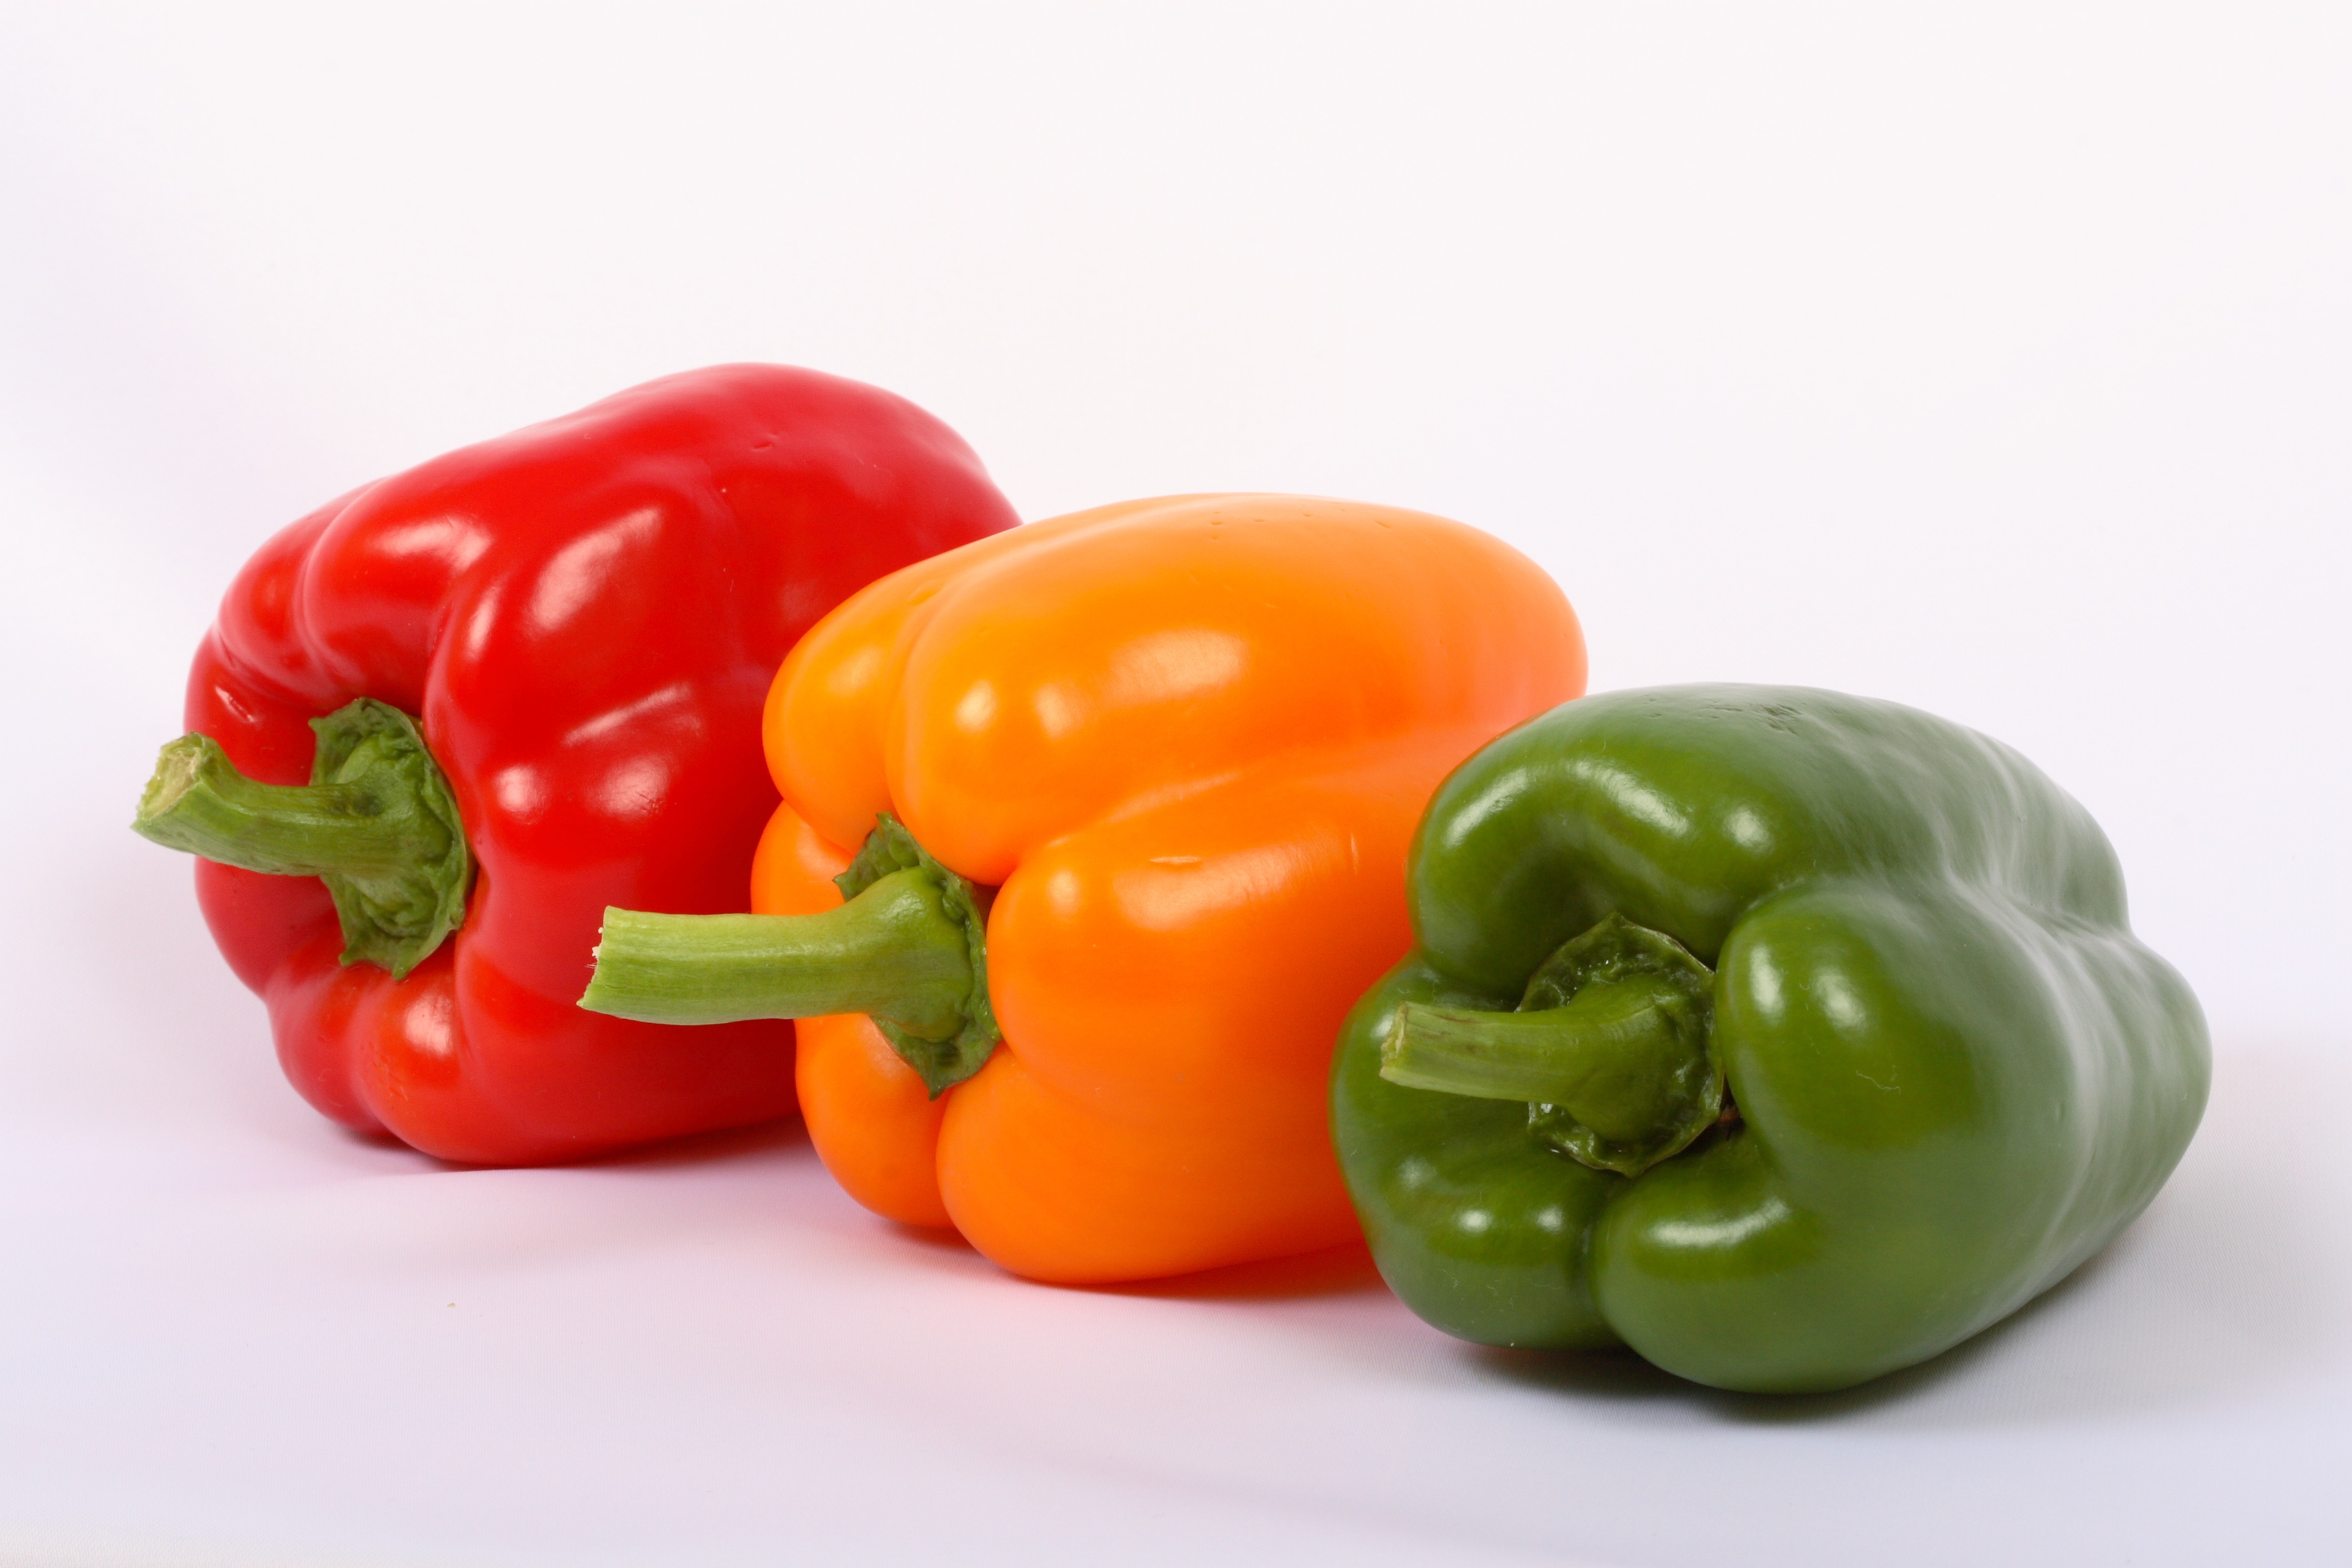
plant, fruit, food, green, red, produce, vegetable, yellow, peppers, bell pepper, paprika, flowering plant, chili pepper, sweet pepper, yellow pepper, land plant, peperoncini, bell peppers and chili peppers, pimiento, red bell pepper, habanero chili